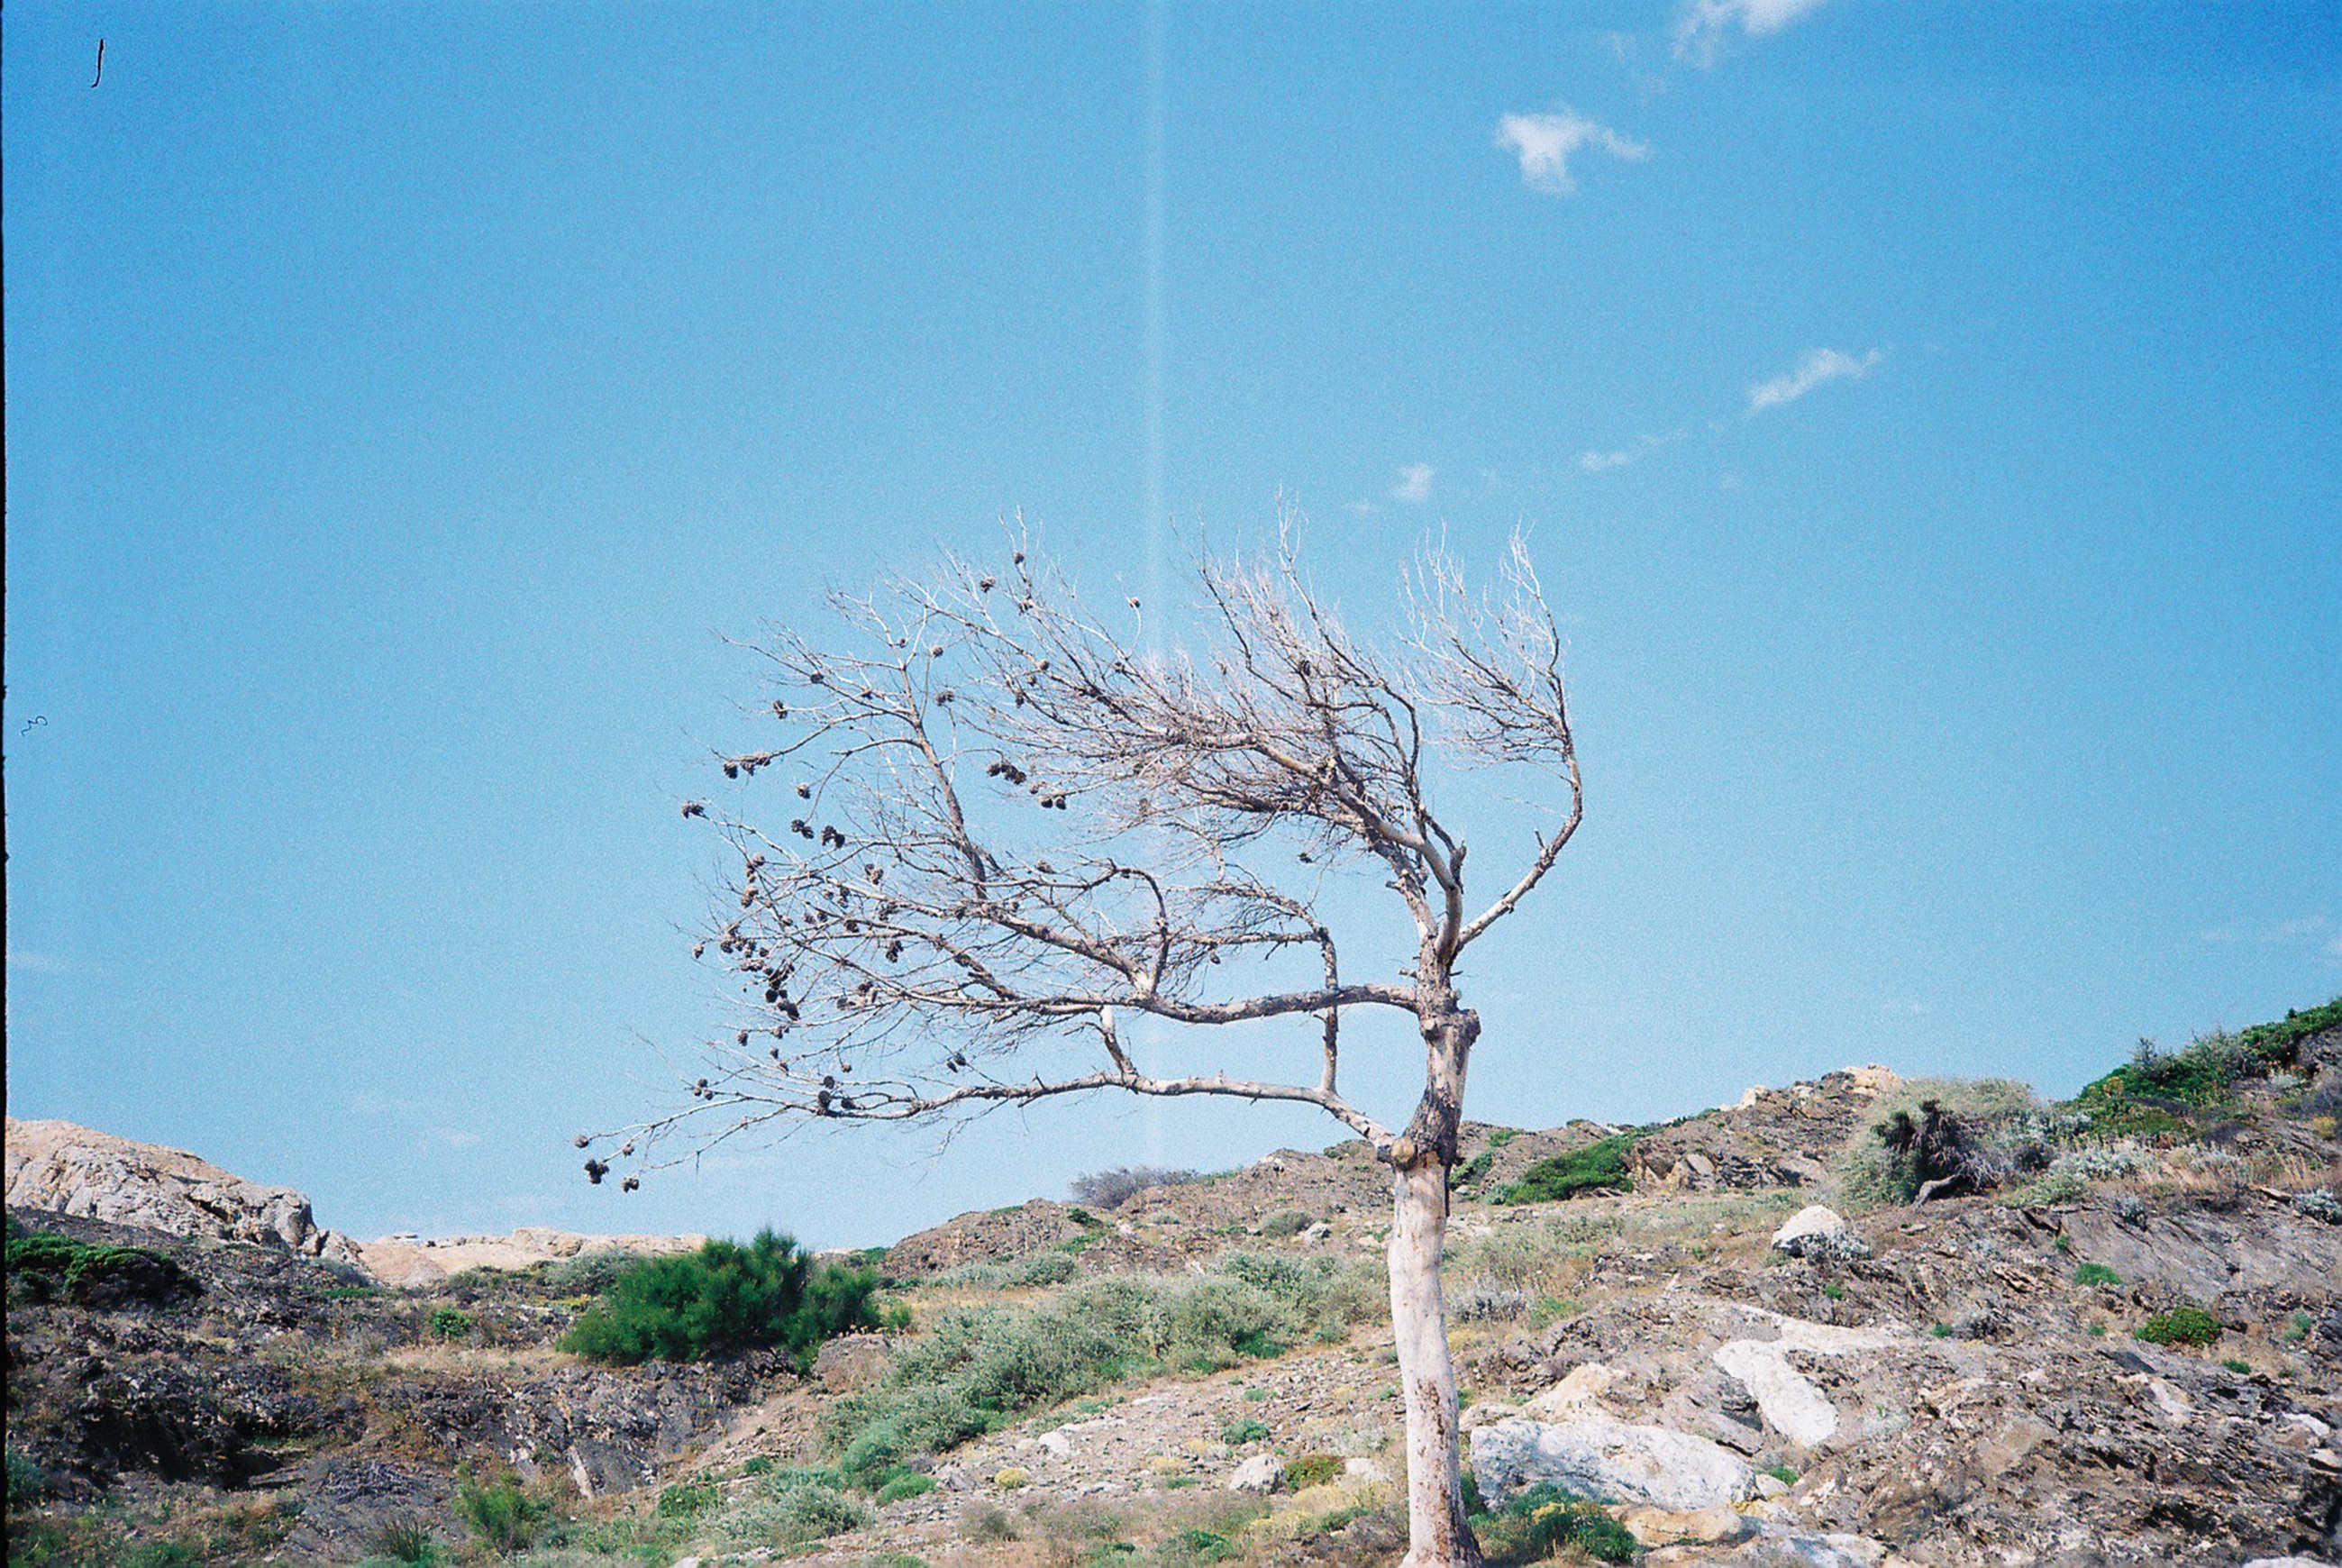
tree, nature, mountain, plant, sky, hill, flower, ecosystem, mountainous landforms